Amesbury Priory

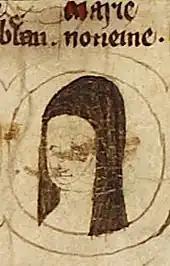
Mary of Woodstock

Mary of Woodstock, born 11/12 March 1279, was a younger daughter of King Edward I and his wife Eleanor of Castile. It would seem that both Mary and her cousin Eleanor of Brittany had in the first instance been destined to enter Amesbury's mother house at Fontevraud, but that their grandmother Eleanor of Provence, had convinced her son the King, Edward I, to send them instead to Amesbury. There seems to have been no doubt in the family that both were destined to become nuns. At the age of seven, Mary underwent what was most probably a ceremony of oblation at Amesbury on Assumption Day, 15 August 1285, though she did not receive the veil as a nun (or more likely as a novice) until December 1291, when she had reached the age of twelve.